Russell Skerman

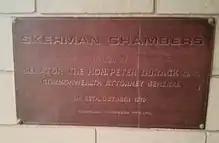
Plaque on Skerman Chambers, Townsville Queensland

Skerman retired in 1973 and moved to Buderim, on the Sunshine Coast, about north of Brisbane. A ceremony was held for him on retirement attended by many judges, barristers and his family. After retirement in 1974, Queen Elizabeth II approved the retention of the title "Honourable" by Skerman.